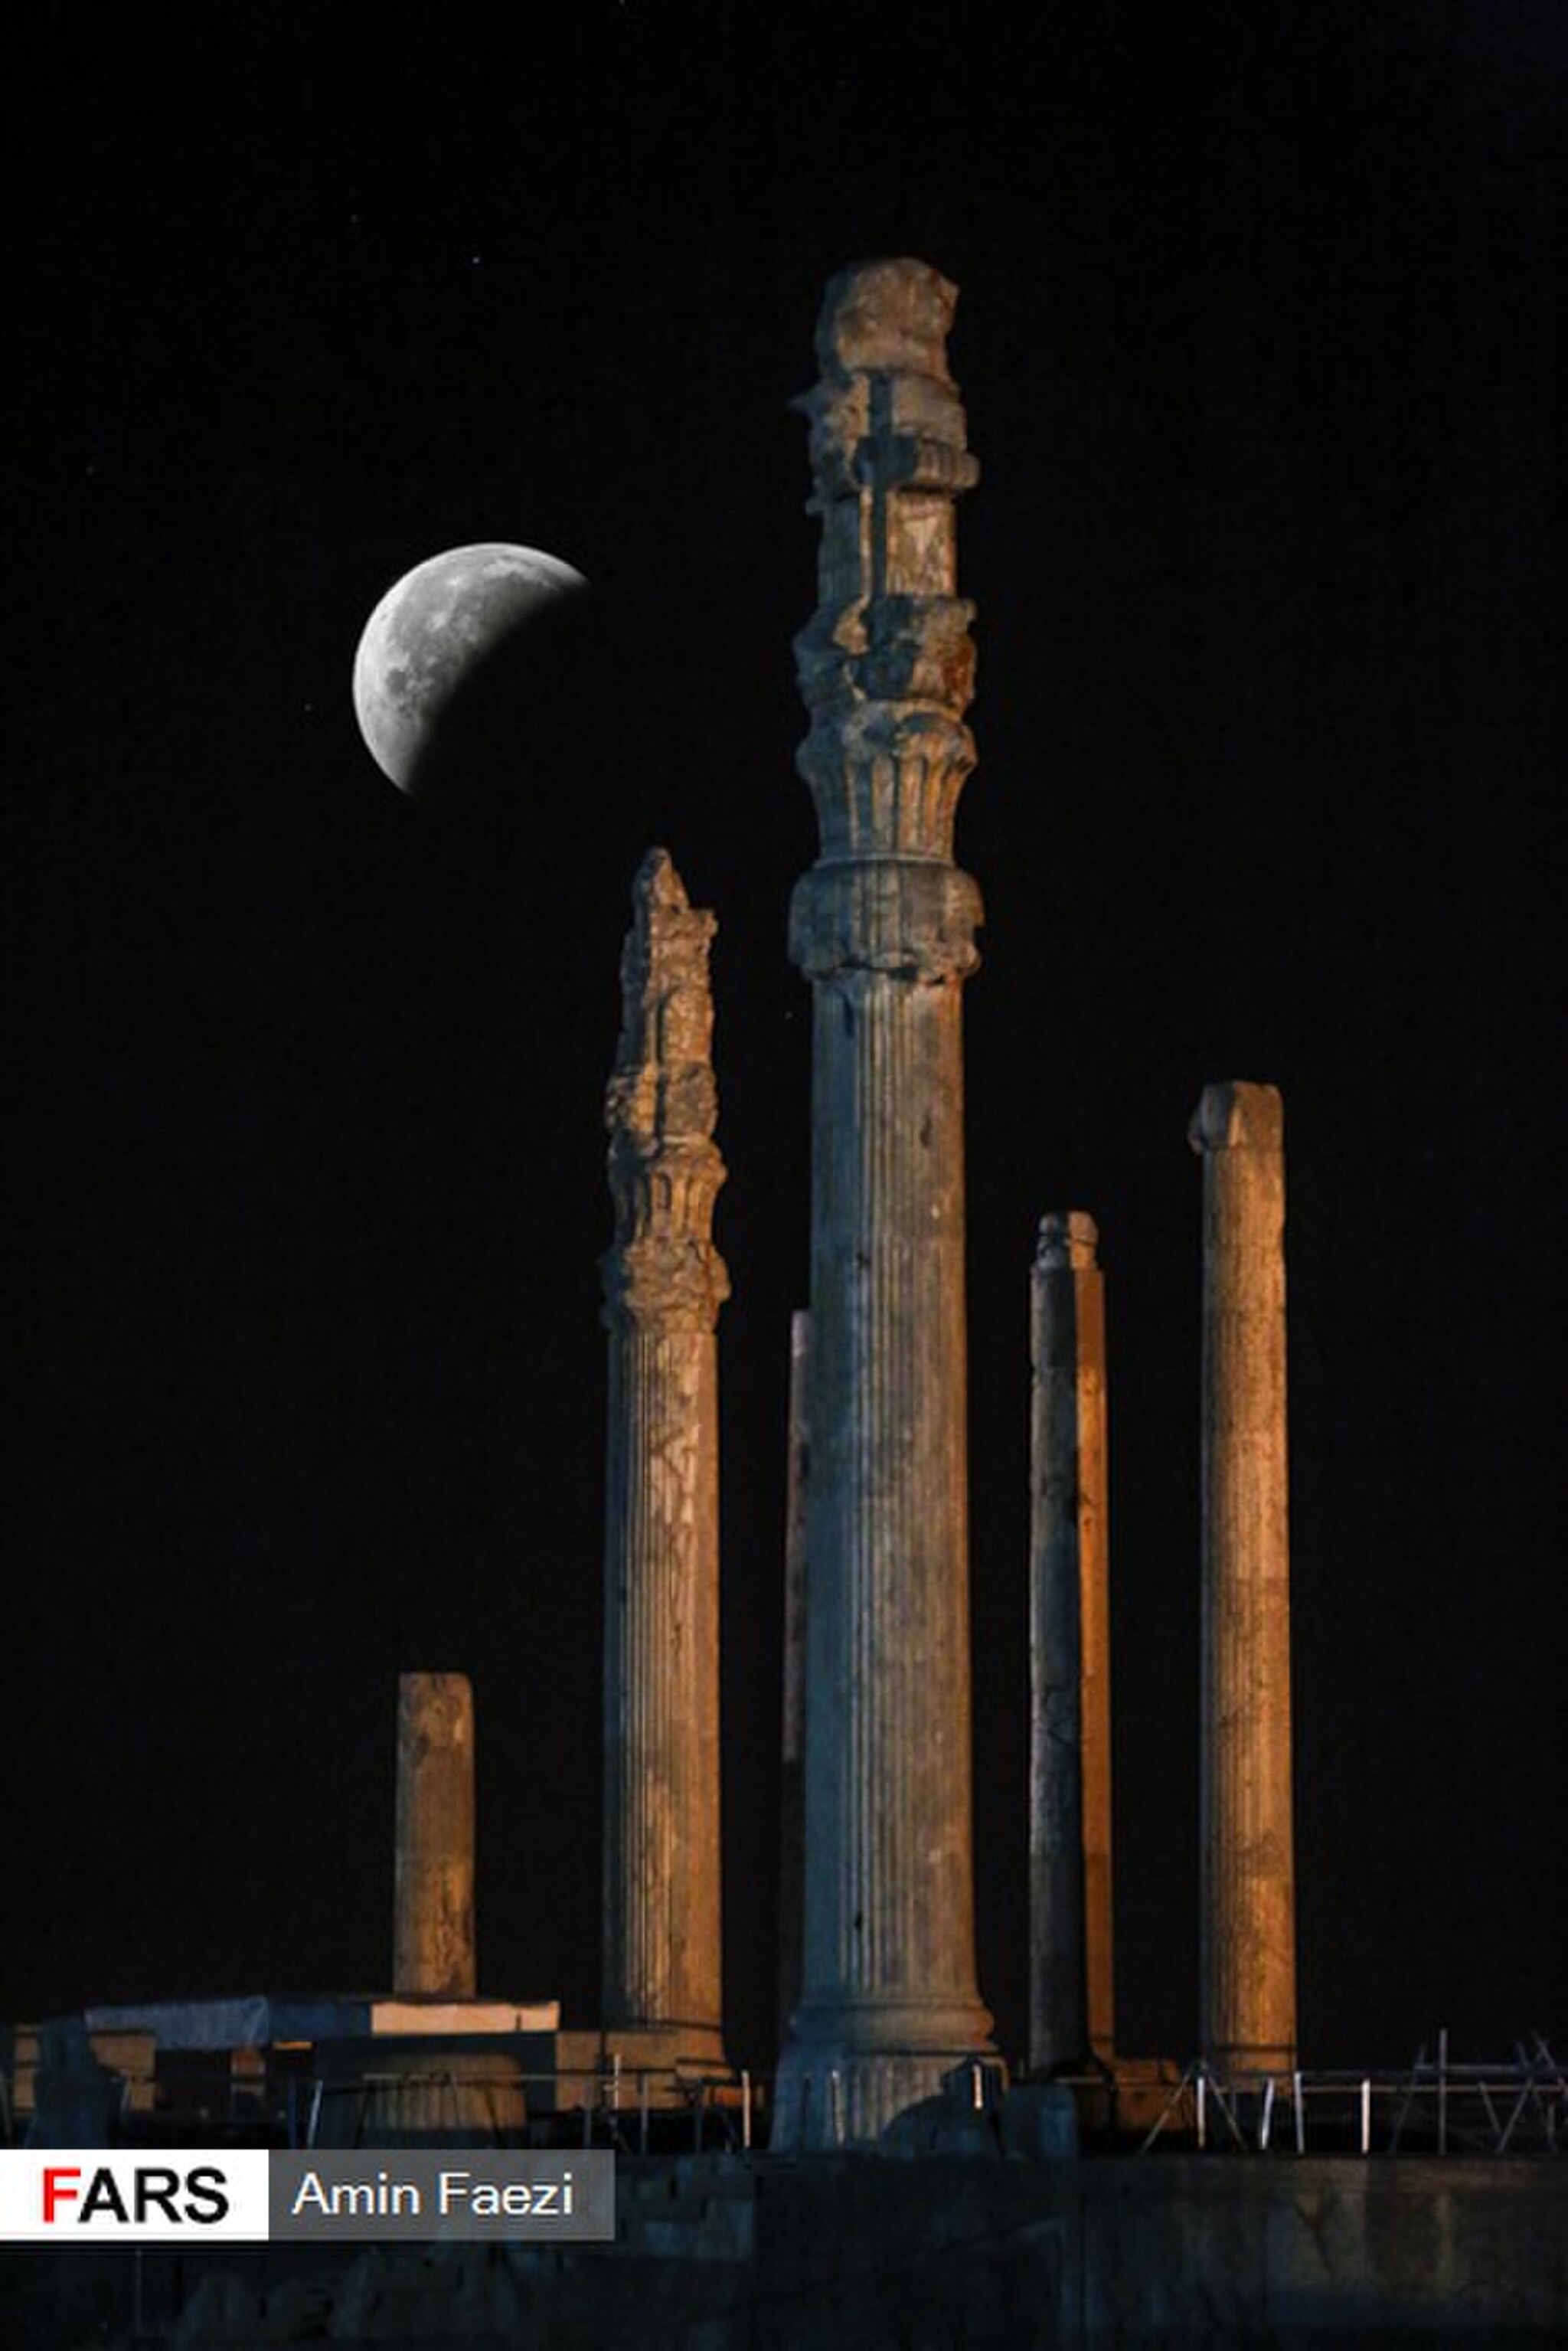
Title: Persepolis 13970506 09
Description: طولانی‌ترین ماه‌گرفتگی قرن در تخت‌جمشید طولانی‌ترین خسوف کامل در یک قرن اخیر، شامگاه جمعه پنجم مرداد ۹۷ از ساعت ۲۱:۴۴ آغاز و تا ساعت ۰۳:۵۷ بامداد روز شنبه ادامه داشت. این ماه‌گرفتگی با چشم غیرمسلح و در بخش‌های بزرگی از ایران، استرالیا، آسیا، آفریقا، اروپا و آمریکای جنوبی قابل رؤیت بود. عکاس خبرگزاری فارس این خسوف تاریخی را از منظر مجموعه تاریخی تخت‌جمشید به تصویر کشیده است
Date: 2018-07-28
Categories: Columns in Persepolis, Files from external sources with reviewed licenses, Photographs from farsnews.ir